Kera railway station

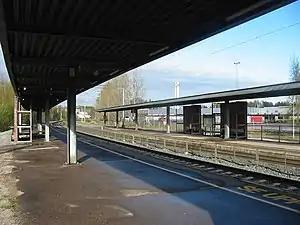

Kera is a station on the Helsinki commuter rail network located in the neighborhood of the same name in the city of Espoo in Finland. It is situated between stations Kilo railway station and Kauniainen railway station. It is located about to the northwest/west of Helsinki Central railway station.